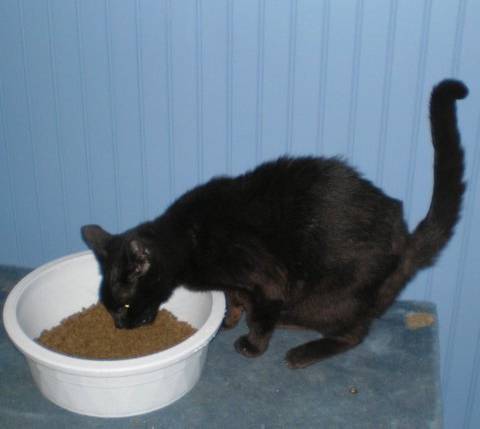
Label: cat